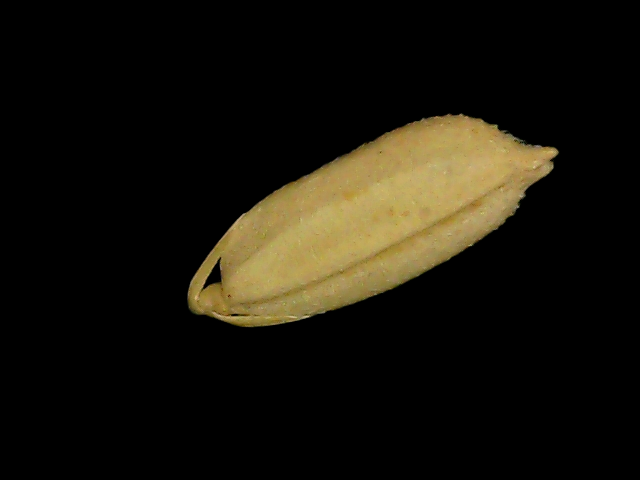
Rice variety: Bd52